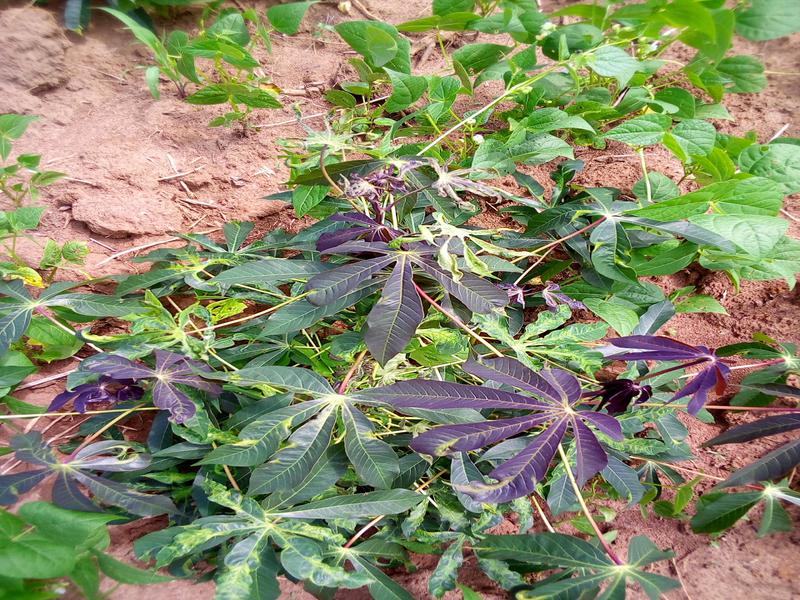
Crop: cassava
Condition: mosaic_disease